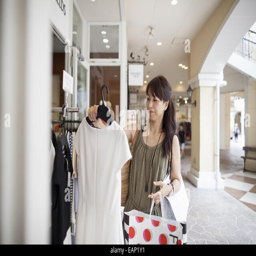
woman looking at clothing in a shopping mall